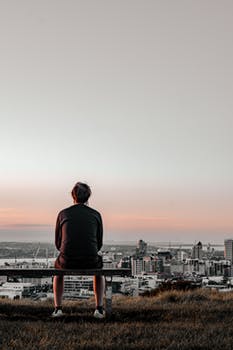
Label: No Watermark